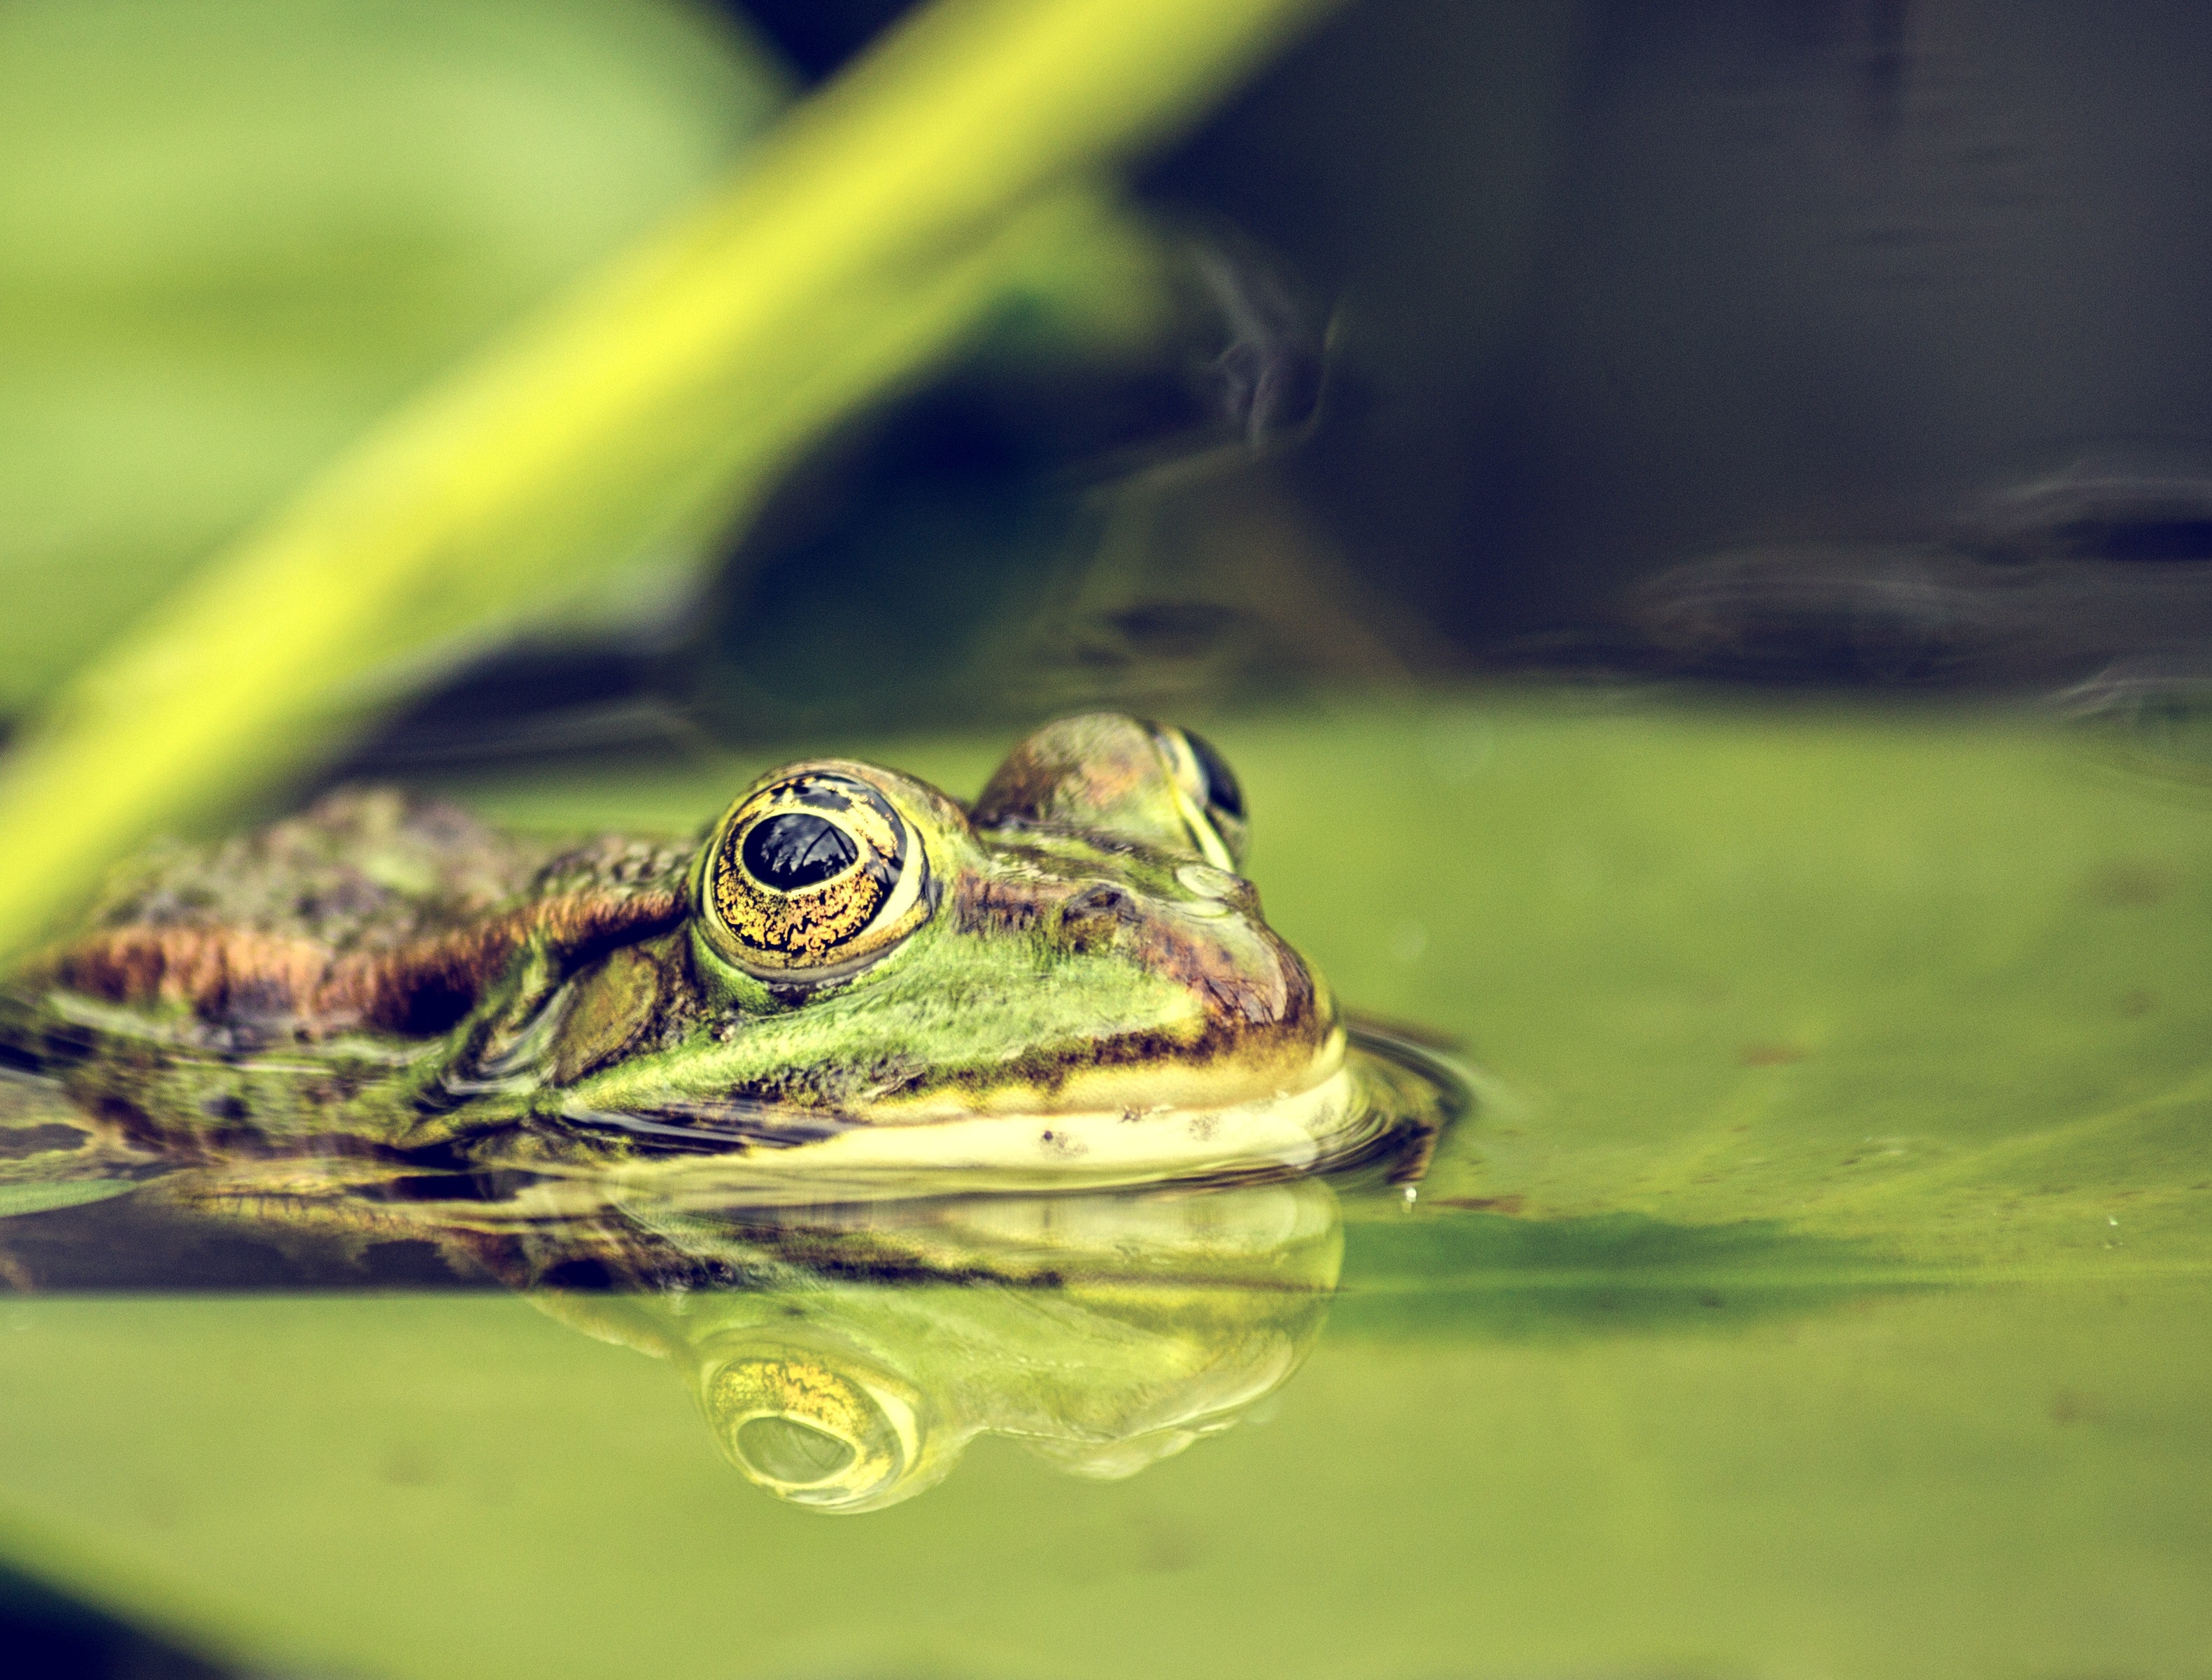
True frog, toad, bullfrog, water, nature, frog, green, amphibian, sky, wildlife, eye, adaptation, grass, pond, close up, macro photography, photography, plant, northern leopard frog, bufo, reptile, reflection